George Washington Rader House

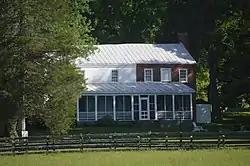
Front of the house

The George Washington Rader House is a historic house at 8910 Lee Highway (United States Route 11) near Fincastle, Virginia. With its oldest portion dating to c. 1820, this house exemplifies the adaptation of old structures over time. The oldest portion is a log structure of two stories, which was nearly tripled in size by the construction of a brick addition about ten years later. In the early 20th century a single-story wood-frame addition was added to provide modern kitchen and bath facilities. The property includes a variety of farm-related outbuildings.